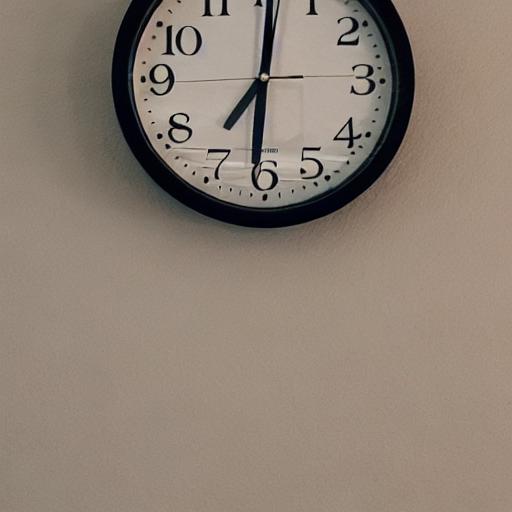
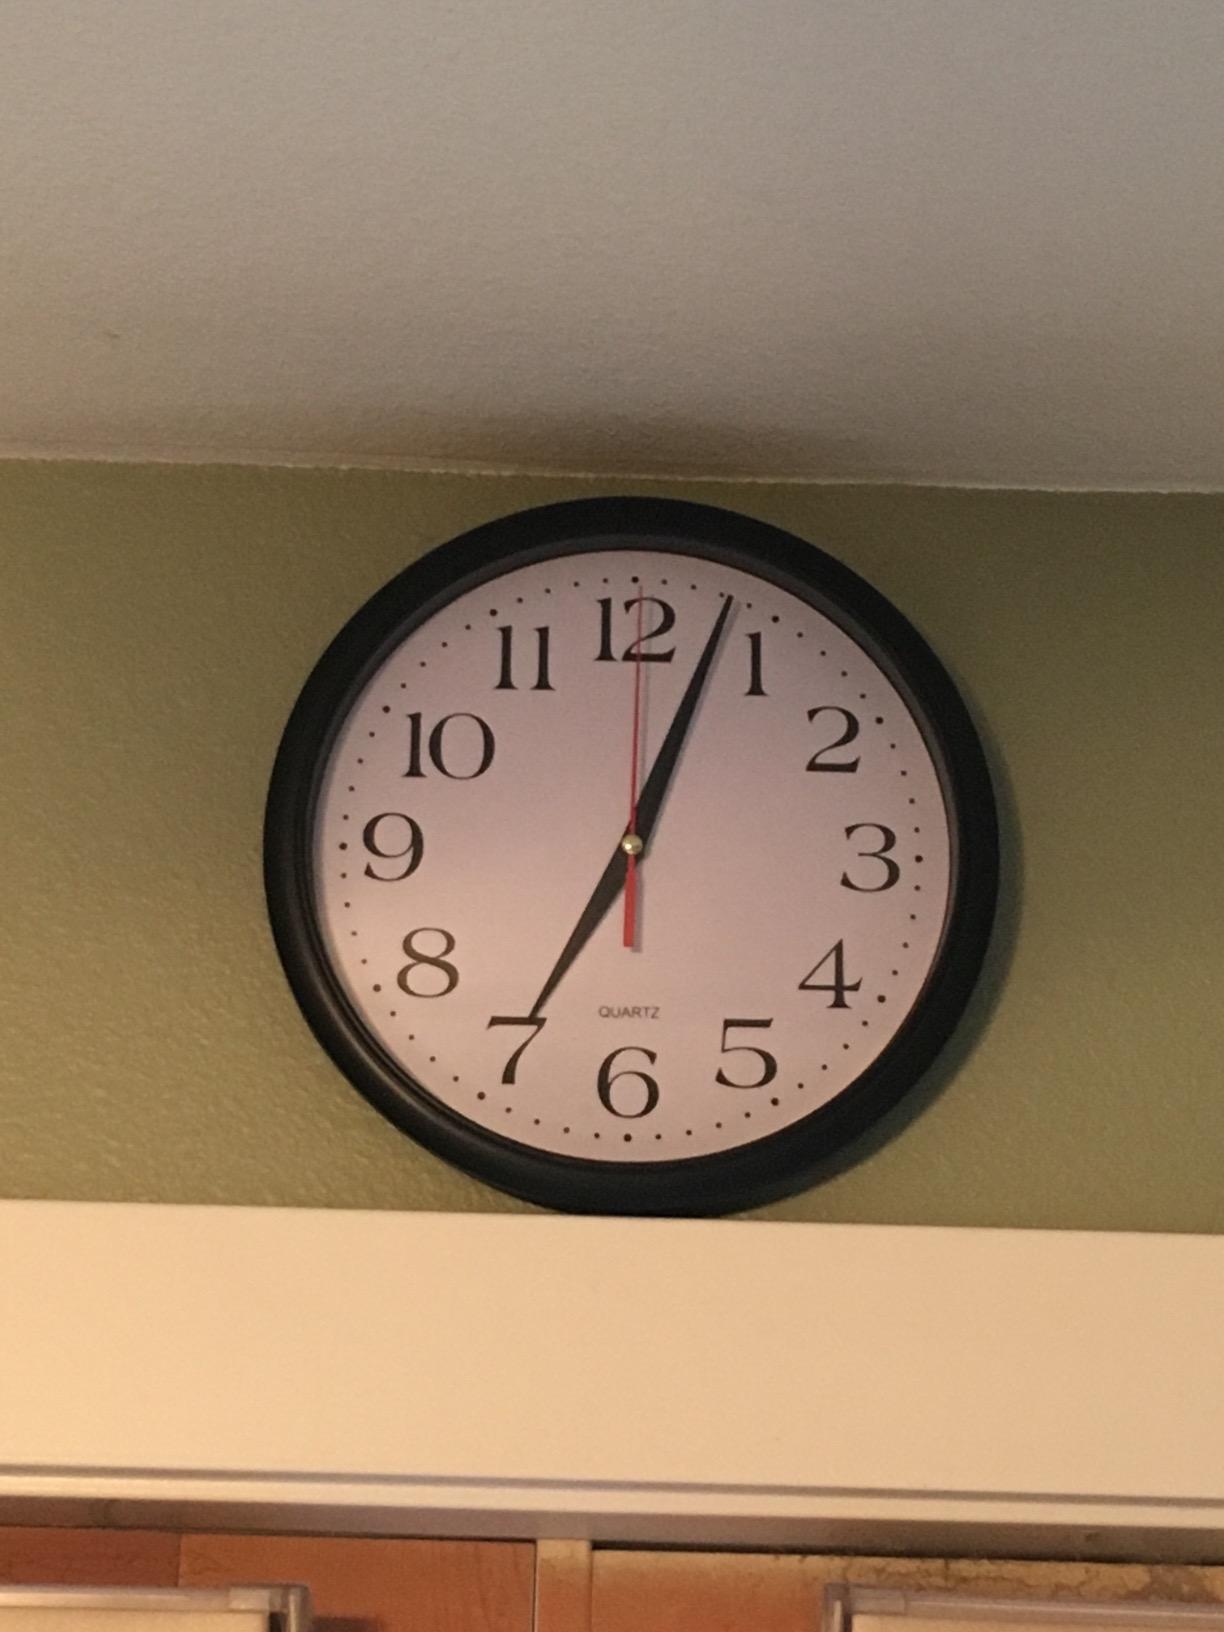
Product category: clock
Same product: no